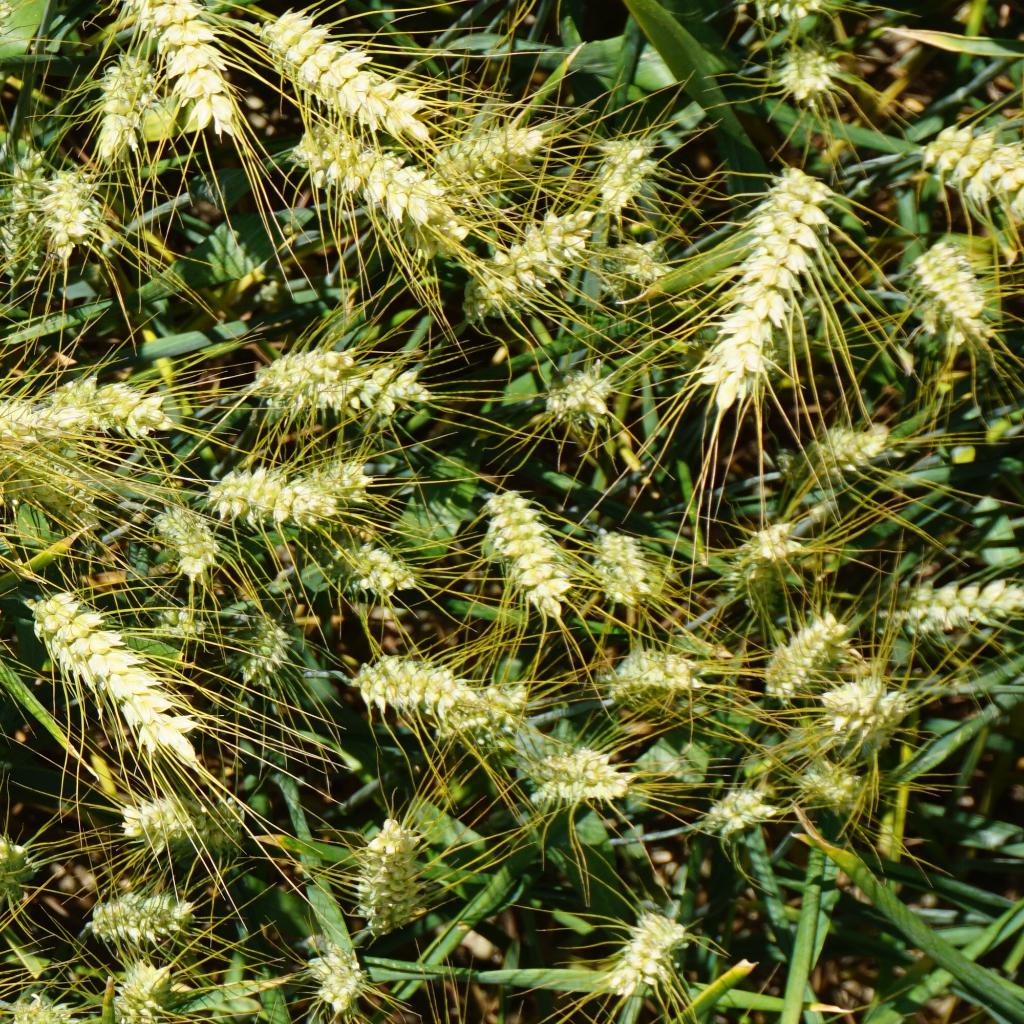
Country: France
Location: Gréoux
Wheat development stage: Filling - Ripening